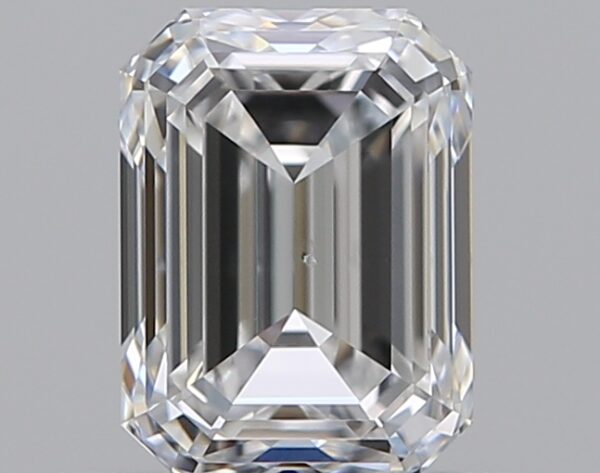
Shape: emerald
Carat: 0.75
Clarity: VS2
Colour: E
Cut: EX
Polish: EX
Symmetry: EX
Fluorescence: N
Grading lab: GIA
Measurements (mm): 5.8 x 4.3 x 2.96